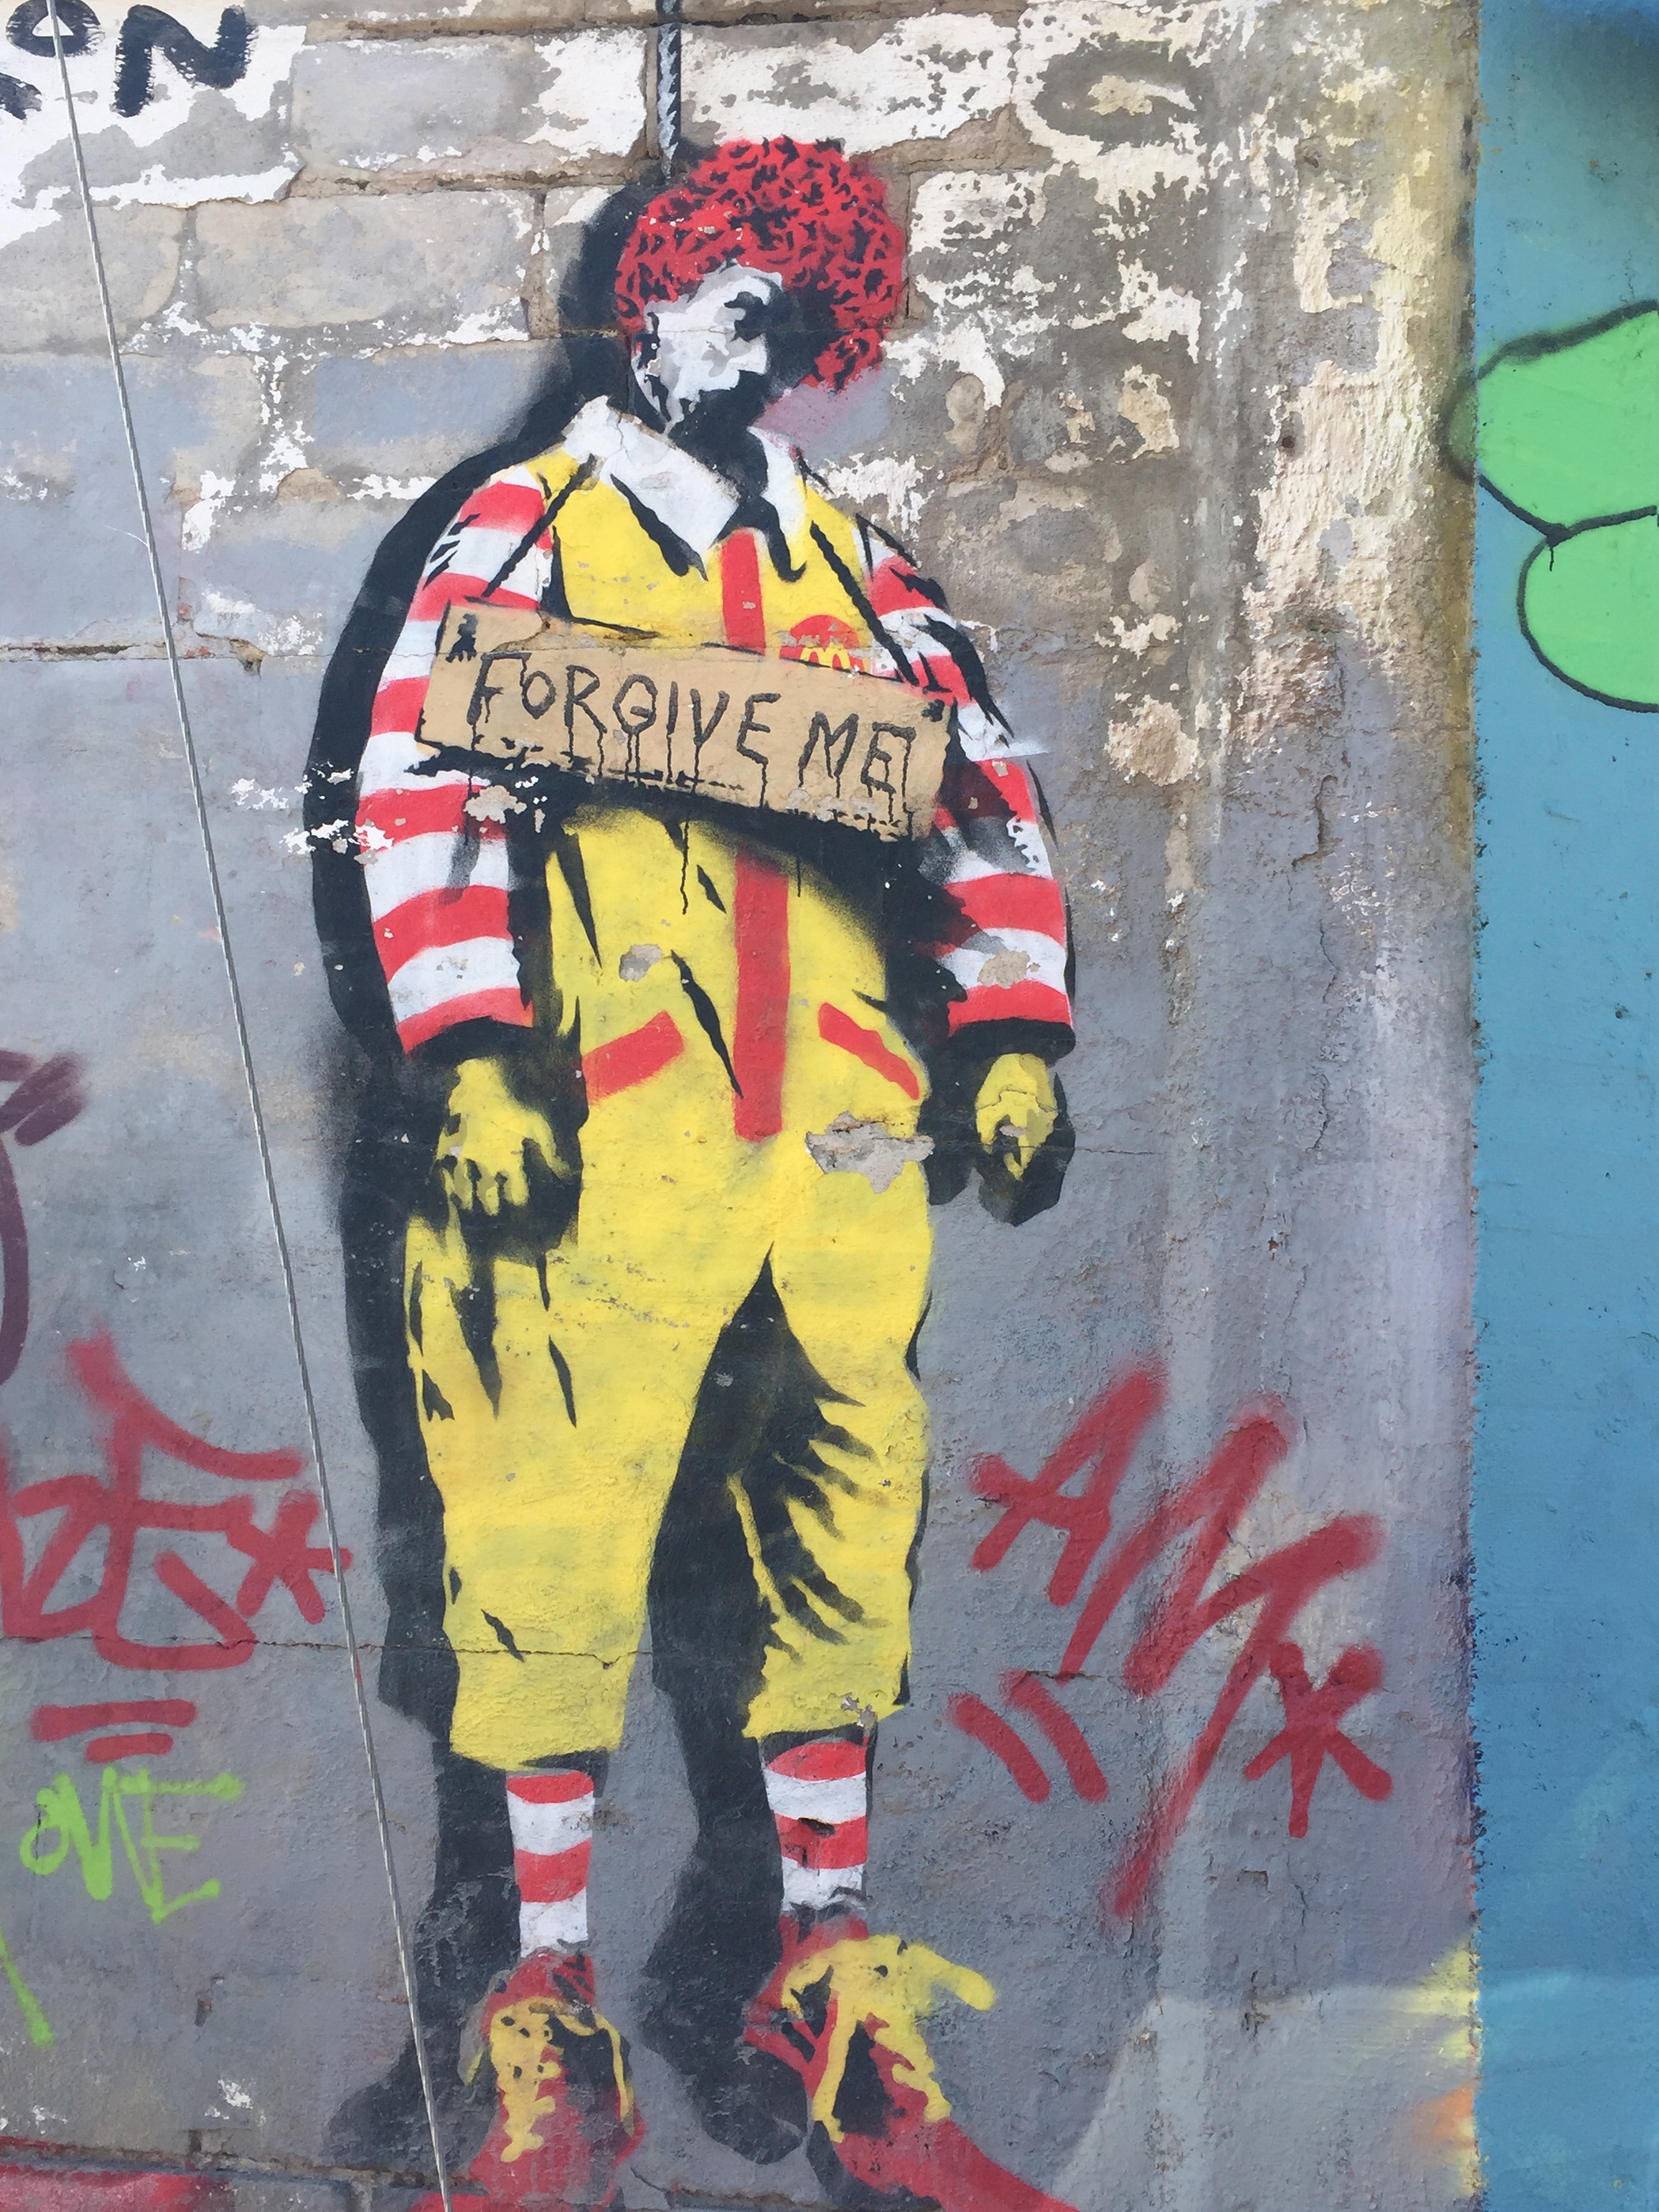
graffiti, street art, mcdonalds, art, mural, ronald mcdonald, satire